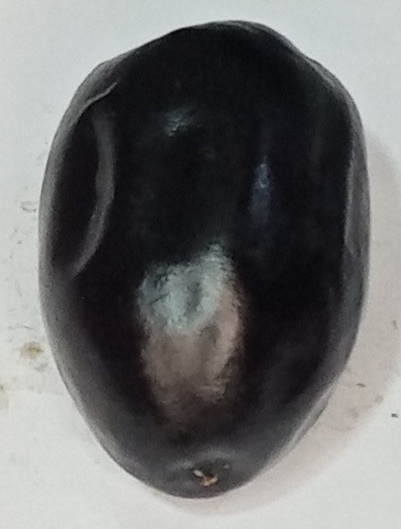
Variety: kupro
Size: large
Grade: grade-1